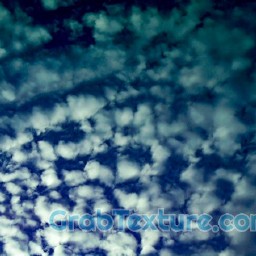
Cloud type: Cirrocumulus (Cc)